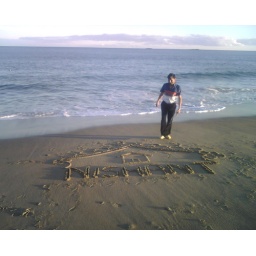
engraving our name in sand knowing that the water will wash away....